Viktor Manoel

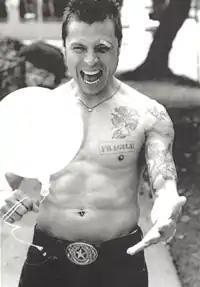
Manoel in 2002

Manoel was born and raised in Mexico. He worked with such choreographers as Édouard Lock of Canadian dance group La La La Human Steps and Toni Basil. Basil hired him for David Bowie's world stadium Glass Spider Tour after she spotted him performing in a LA nightclub in 1987.